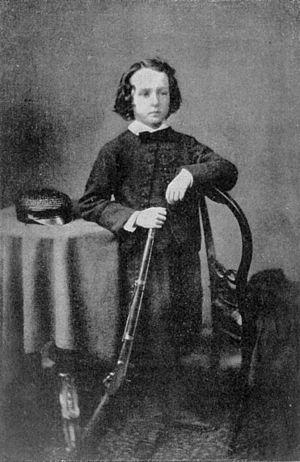
Cecil John Rhodes est un homme d'affaires et un homme politique britannique. Fondateur de la British South Africa Company et de la compagnie diamantaire De Beers, il est premier ministre de la colonie du Cap en Afrique du Sud de 1890 à 1896. Il est le créateur de la Bourse Rhodes.